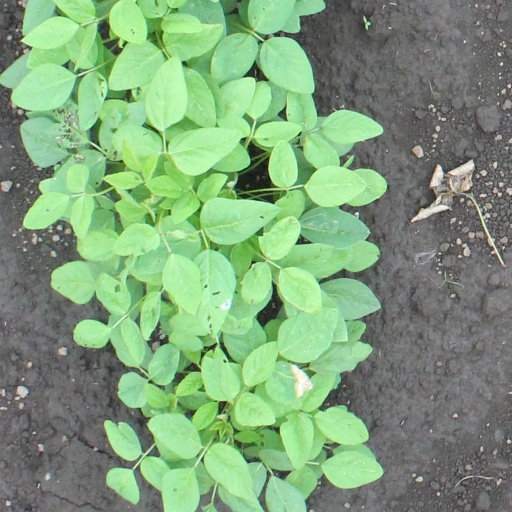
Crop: soybean